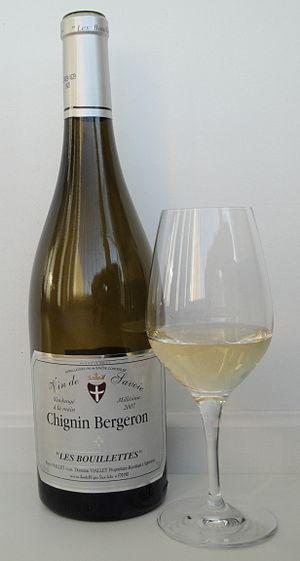
Le chignin-bergeron, ou vin de Savoie Chignin-Bergeron est un vin blanc de Savoie. Il s'agit d'une dénomination géographique au sein de l'appellation vin de Savoie. Son aire de production est située sur les communes de Chignin, Porte-de-Savoie, et Montmélian.